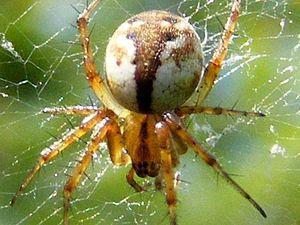
Mangora placida
Mangora placida est une espèce d'araignées aranéomorphes de la famille des Araneidae.